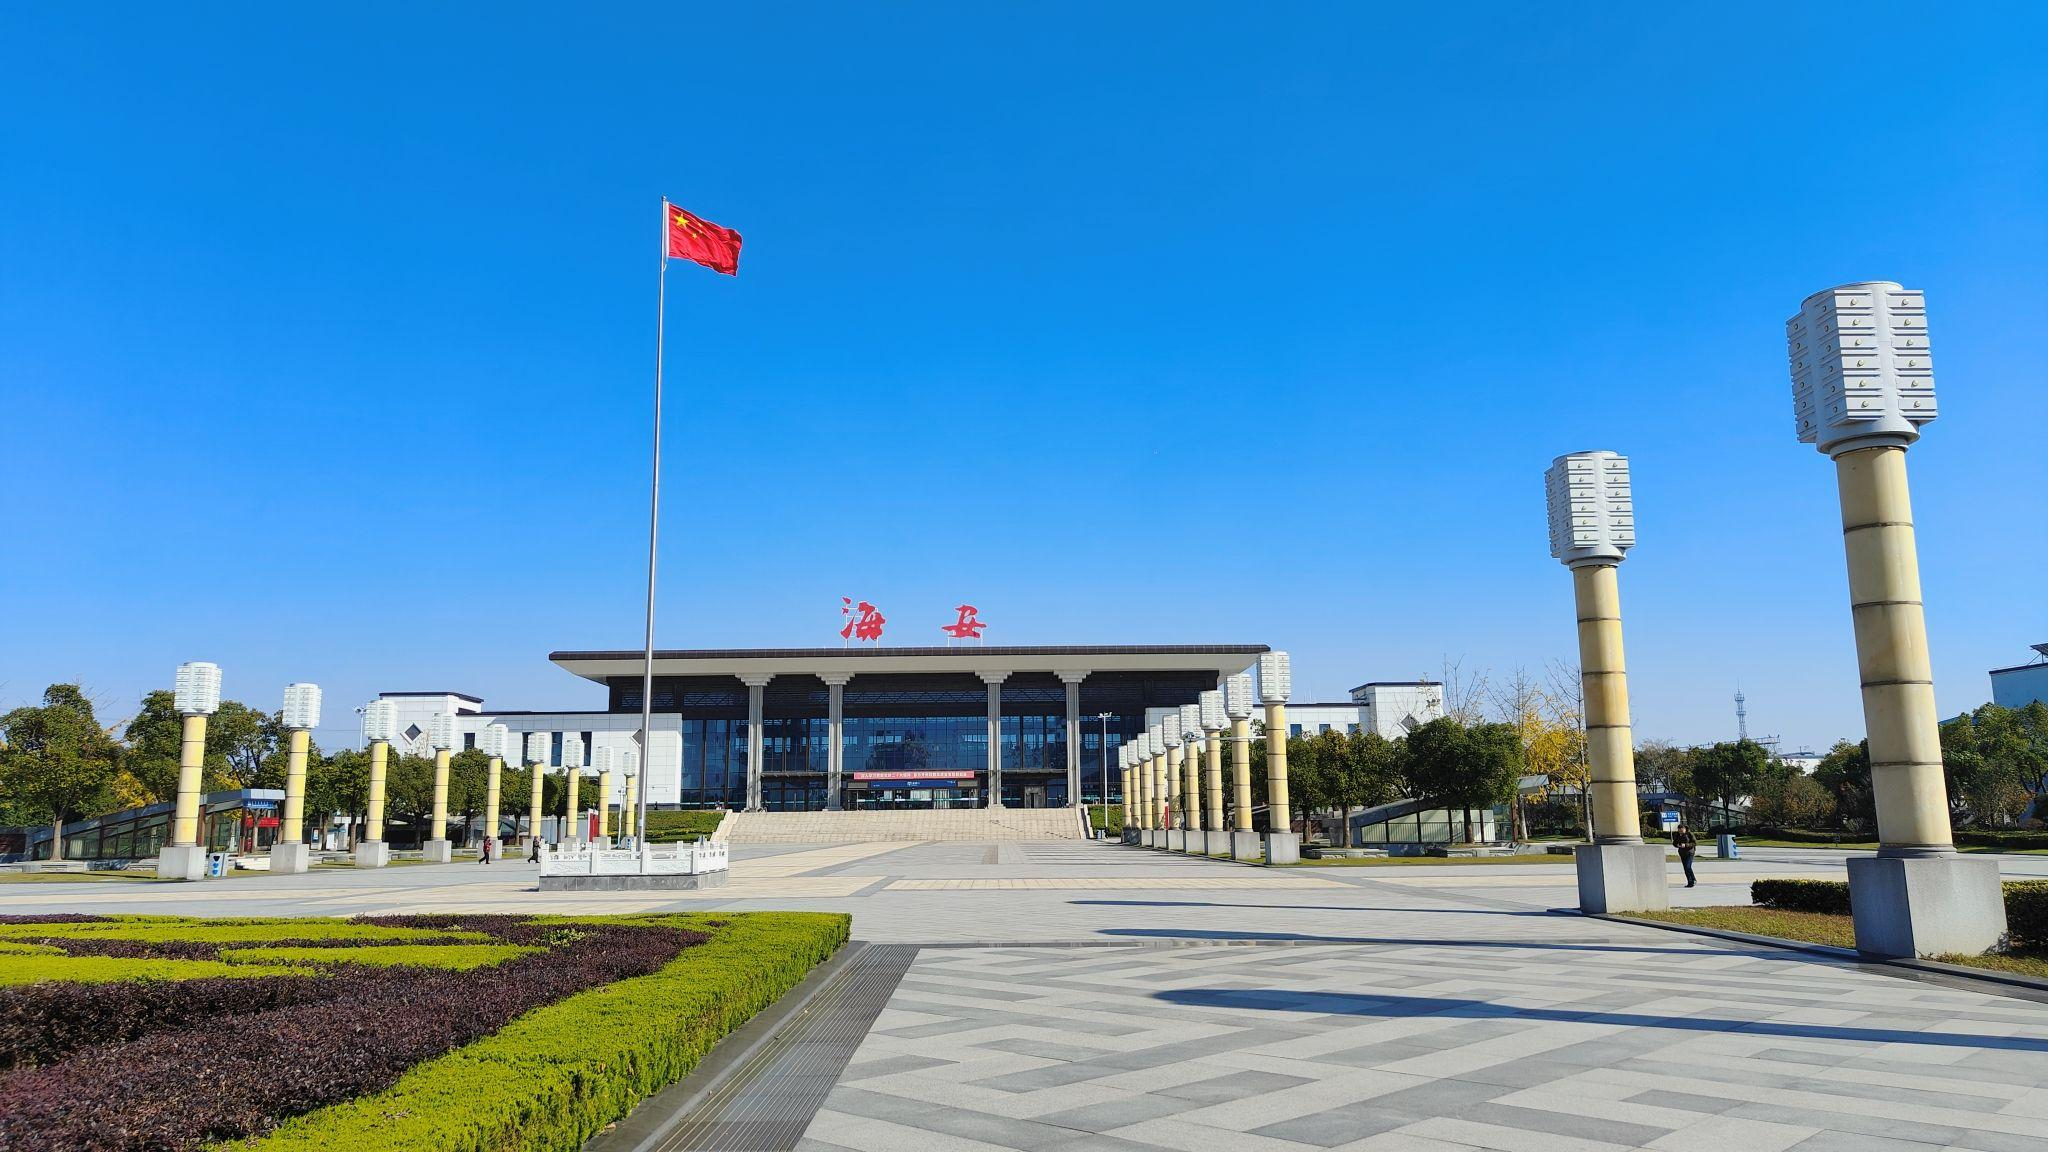
地标名称：海安站
所在城市：南通市·海安市